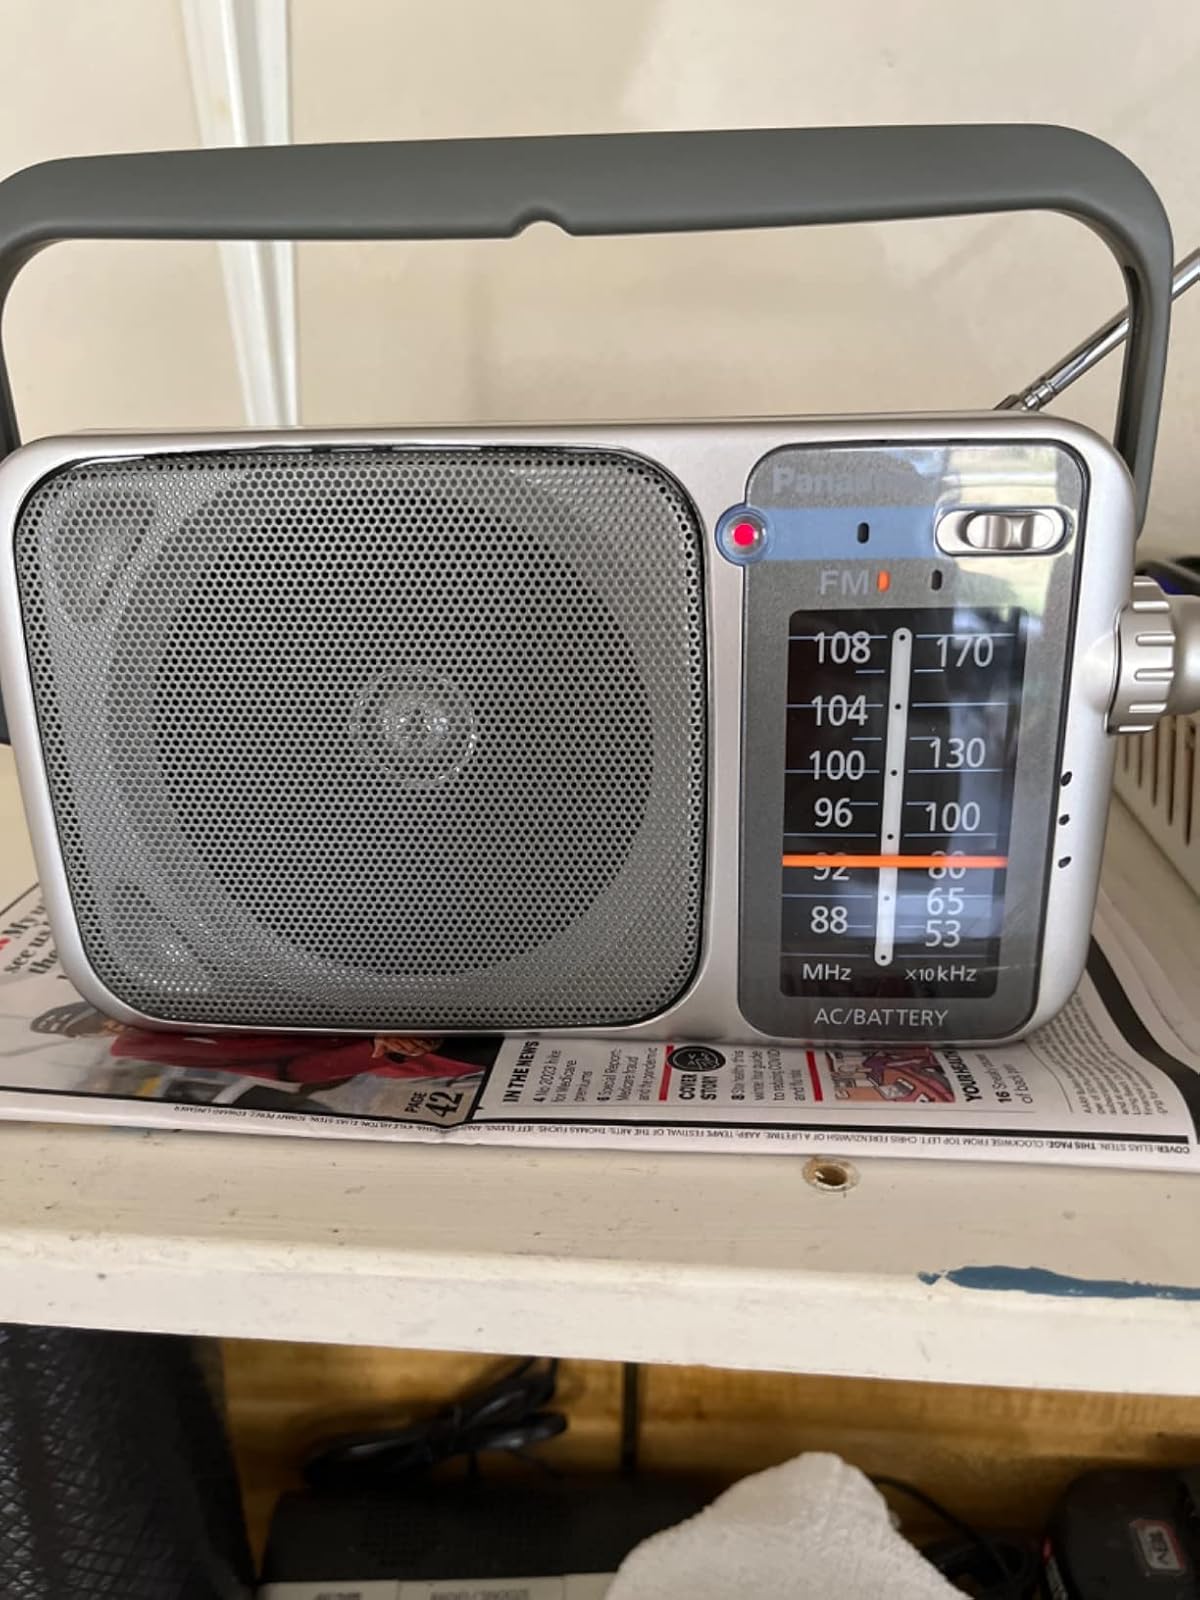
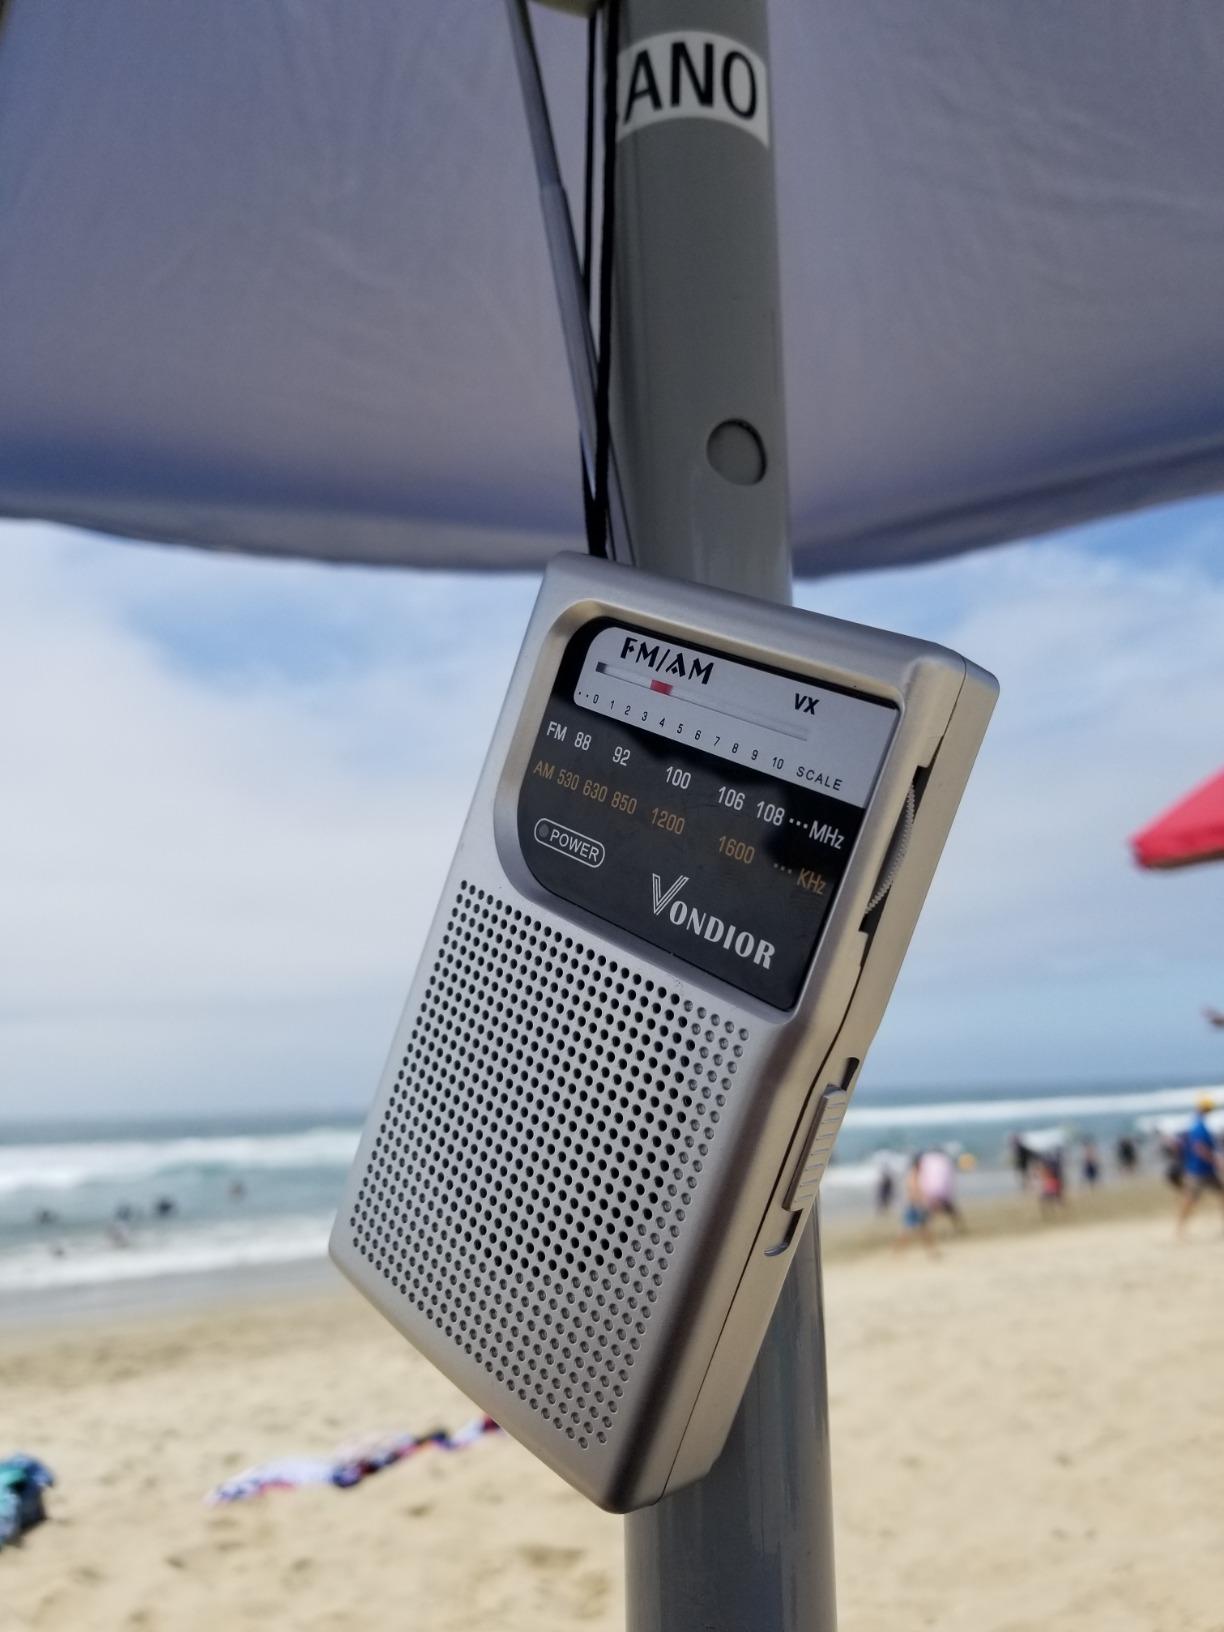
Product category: radio
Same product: no